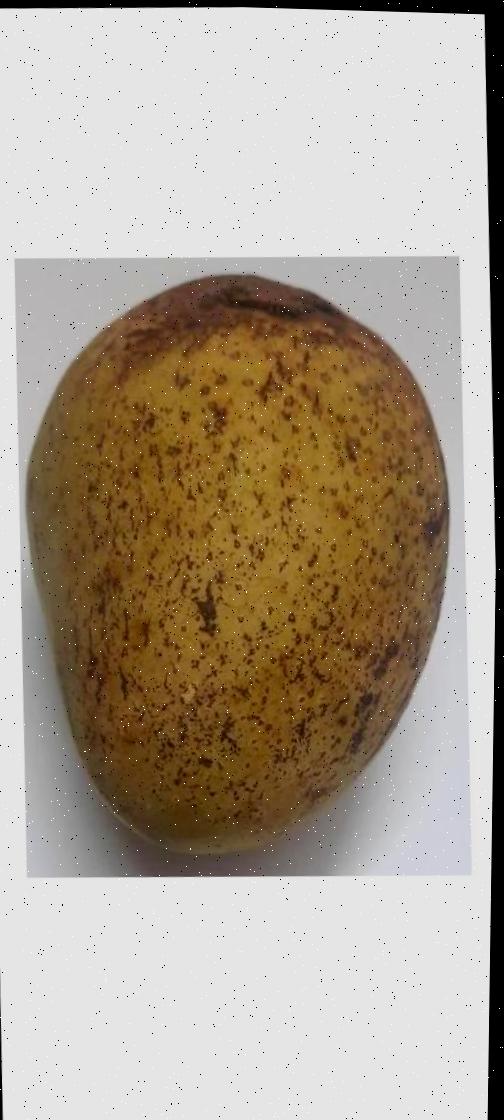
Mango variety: Ashshina Classic